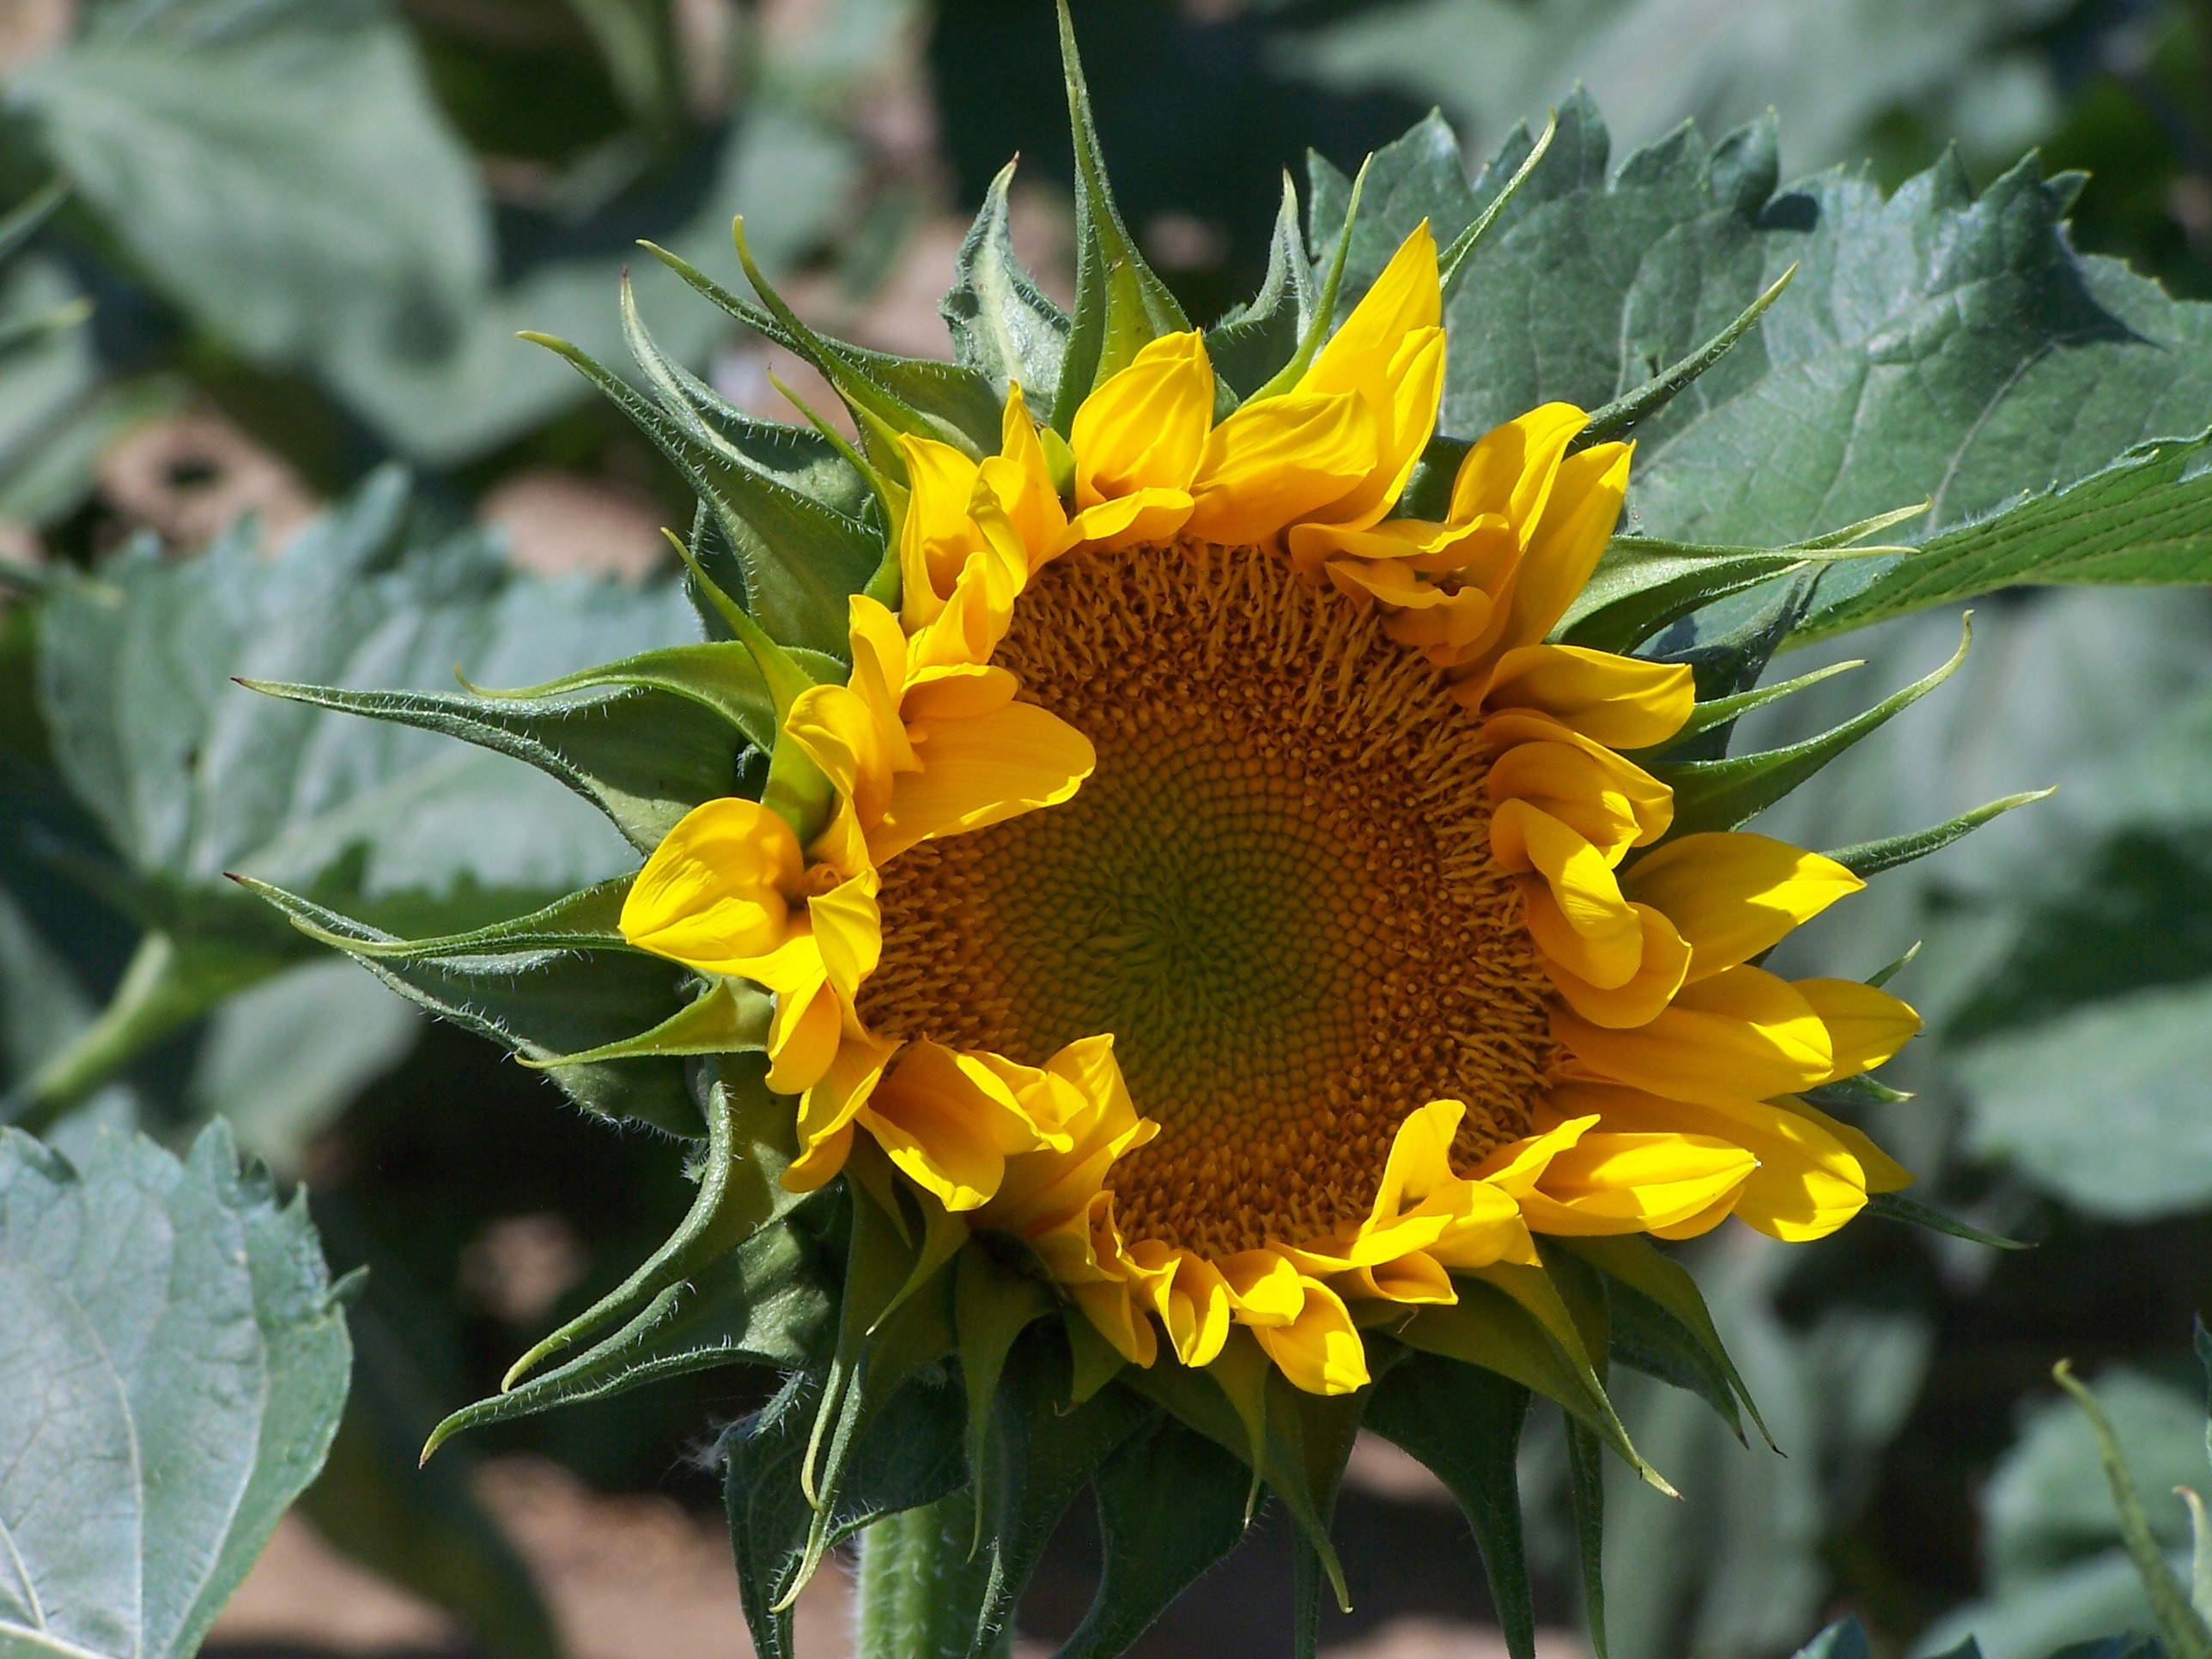
nature, plant, sunlight, flower, summer, green, produce, botany, blooming, yellow, garden, flora, sunflower, plants, wildflower, flowers, leaves, seeds, pedals, flowering plant, daisy family, sunflower seed, annual plant, land plant, oragnge